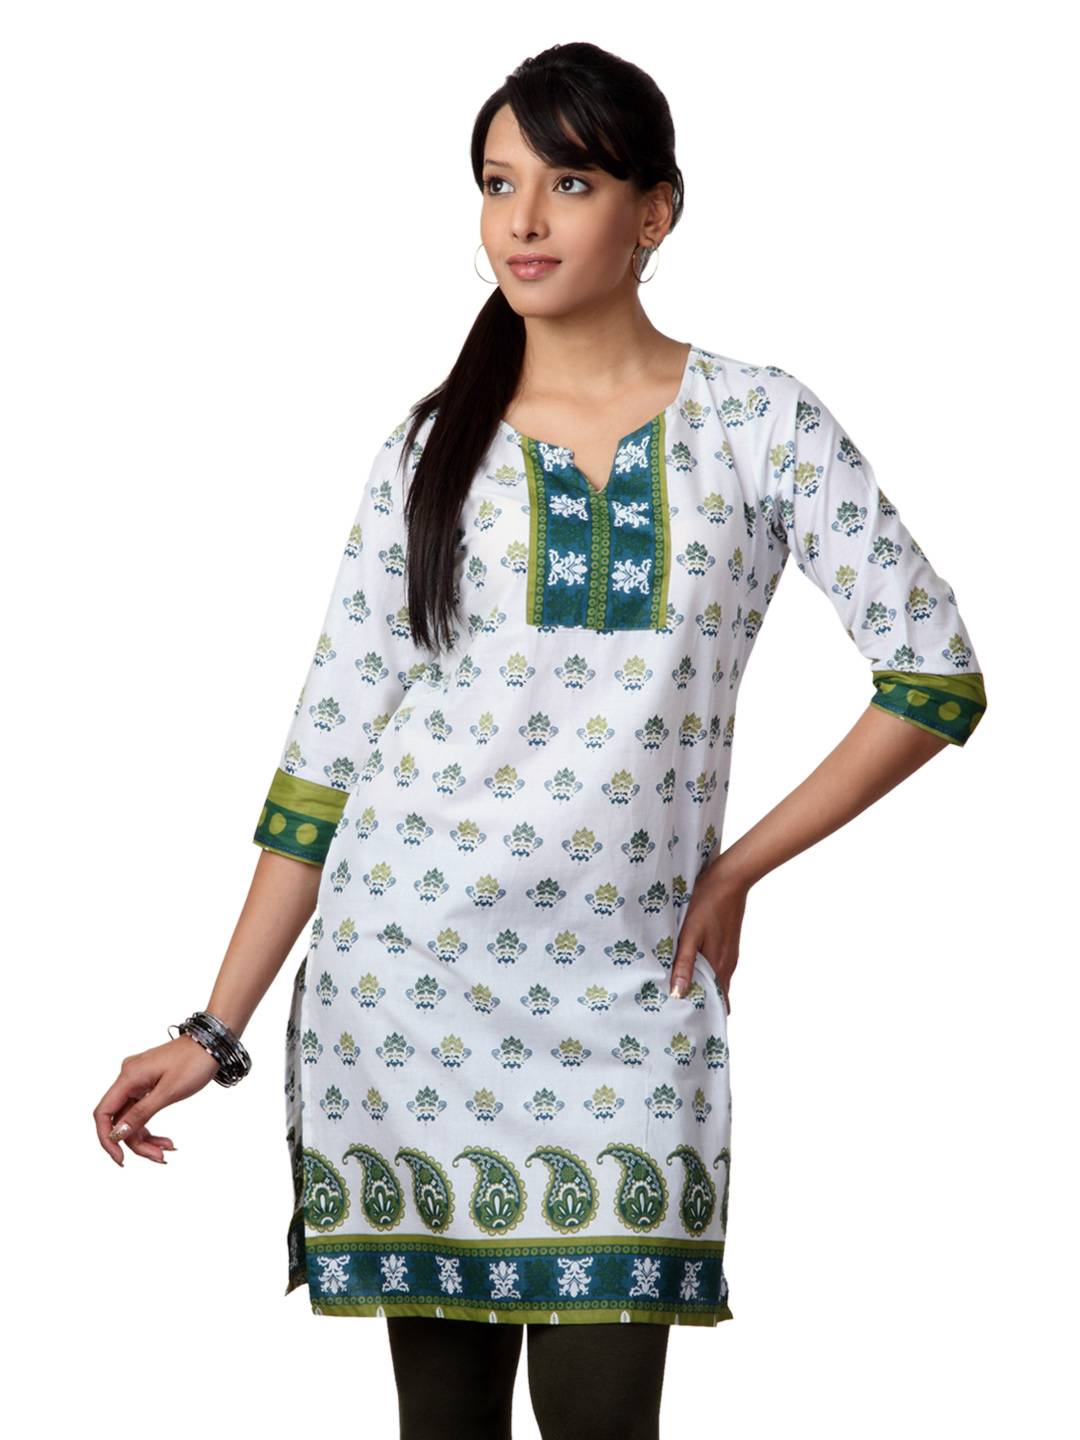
Vishudh Women White Printed Kurta
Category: Apparel / Topwear / Kurtas
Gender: Women
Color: White
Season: Summer 2012
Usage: Ethnic